List of birds of Virginia

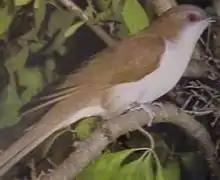
Black-billed cuckoo

The family Cuculidae includes cuckoos, roadrunners, and anis. These birds are of variable size with slender bodies, long tails, and strong legs. The Old World cuckoos are brood parasites. Three species have been recorded in Virginia.